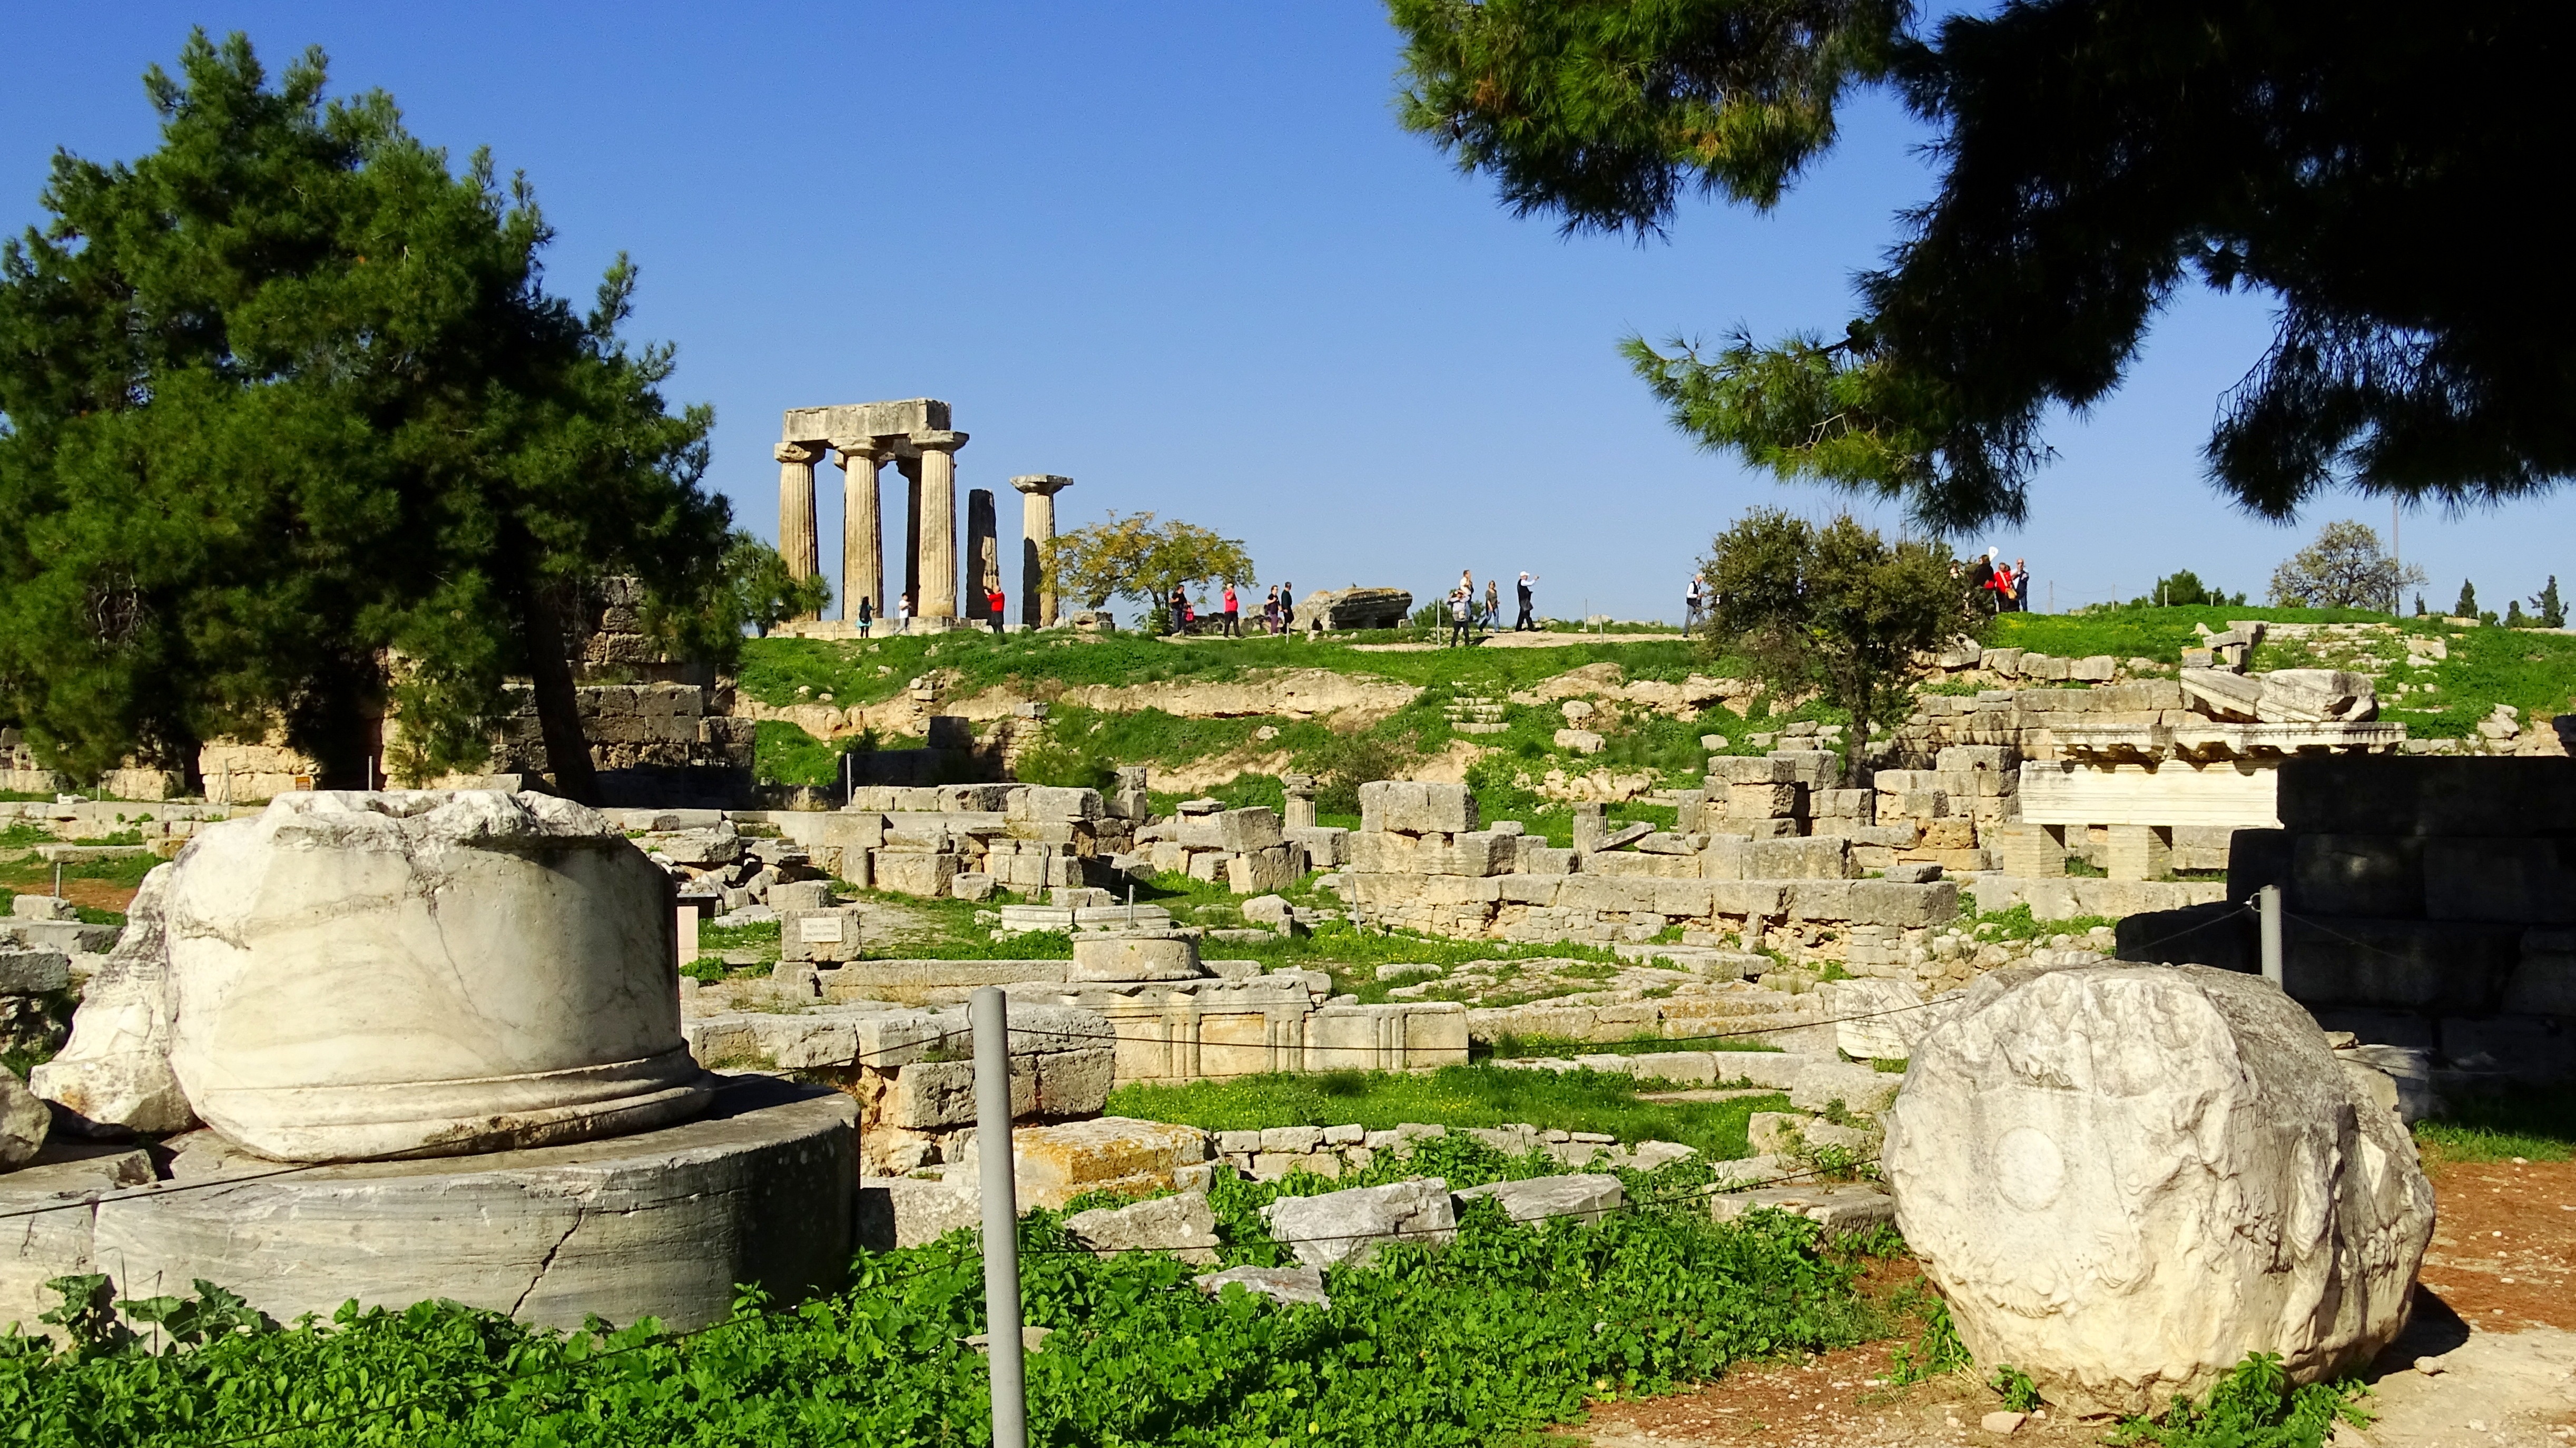
rock, village, ruin, tourism, old building, places of interest, temple, ruins, greece, site, corinthian, antiquity, ancient times, archaeological site, corinth, classical architecture, greek town, ancient history